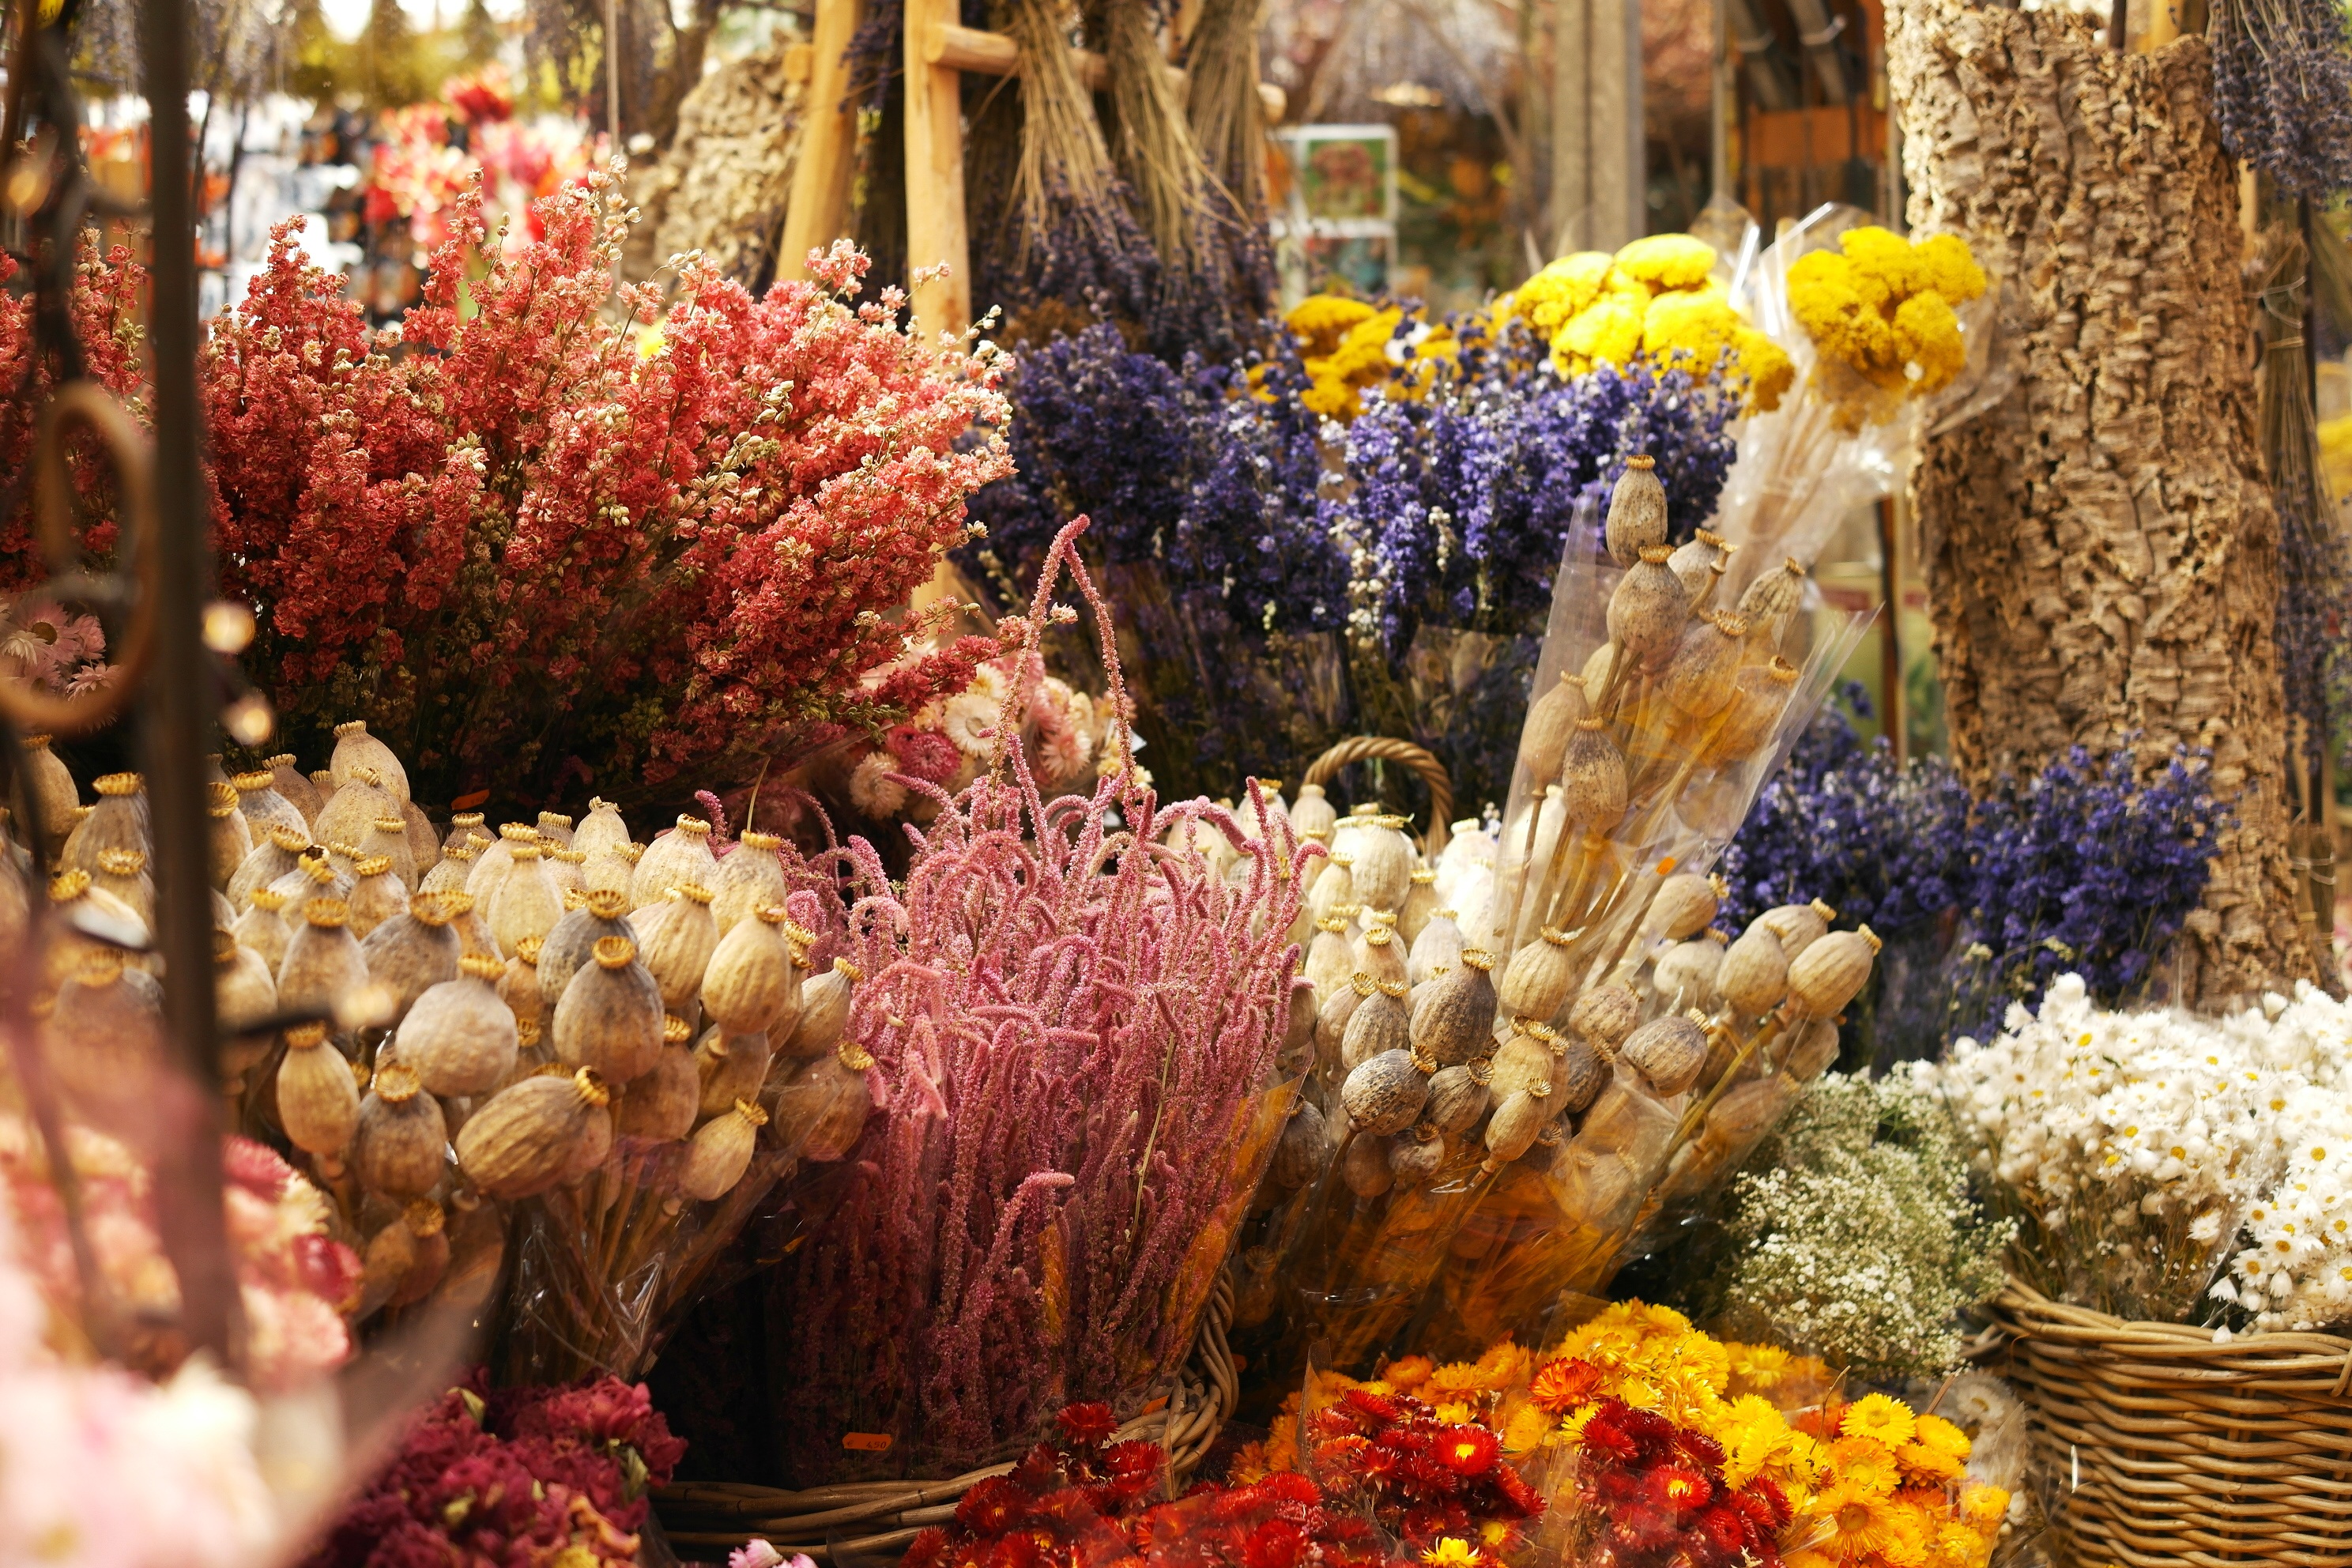
plant, flower, bouquet, food, autumn, market, flora, season, flowers, netherlands, wallpapers, anniversary, floristry, retail, dried flowers, flower wallpaper, flowering plant, floral design, pretty pictures, flower collection, pretty backgrounds, land plant, flower arranging